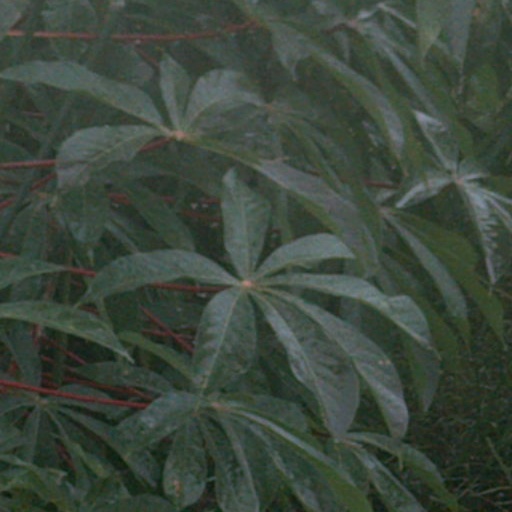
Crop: cassava